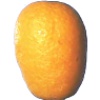
Label: Kumquats 1